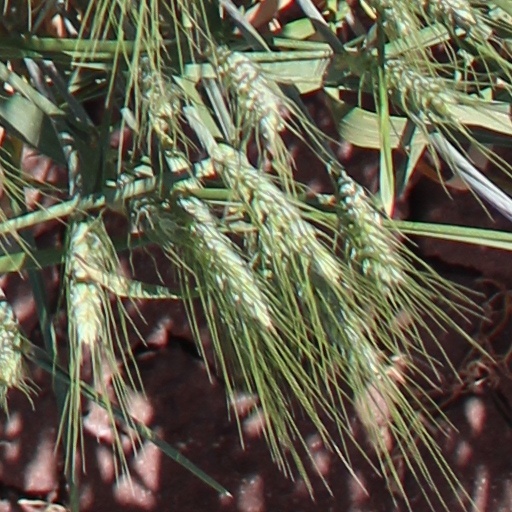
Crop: wheat